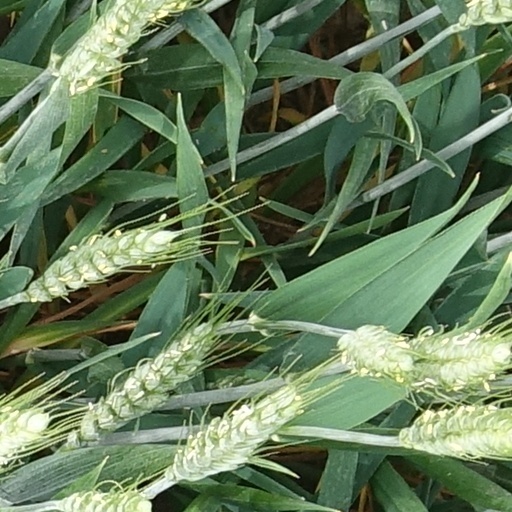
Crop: wheat